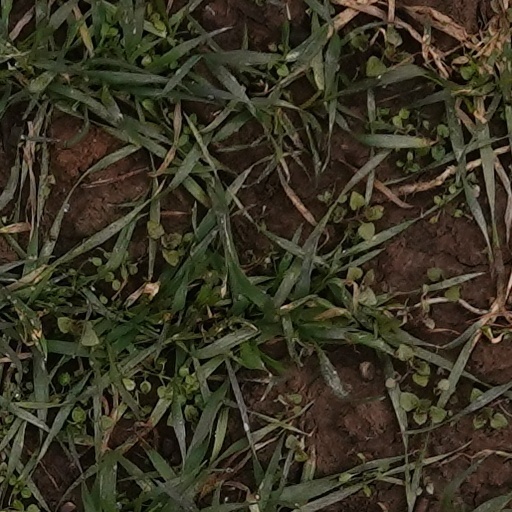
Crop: wheat